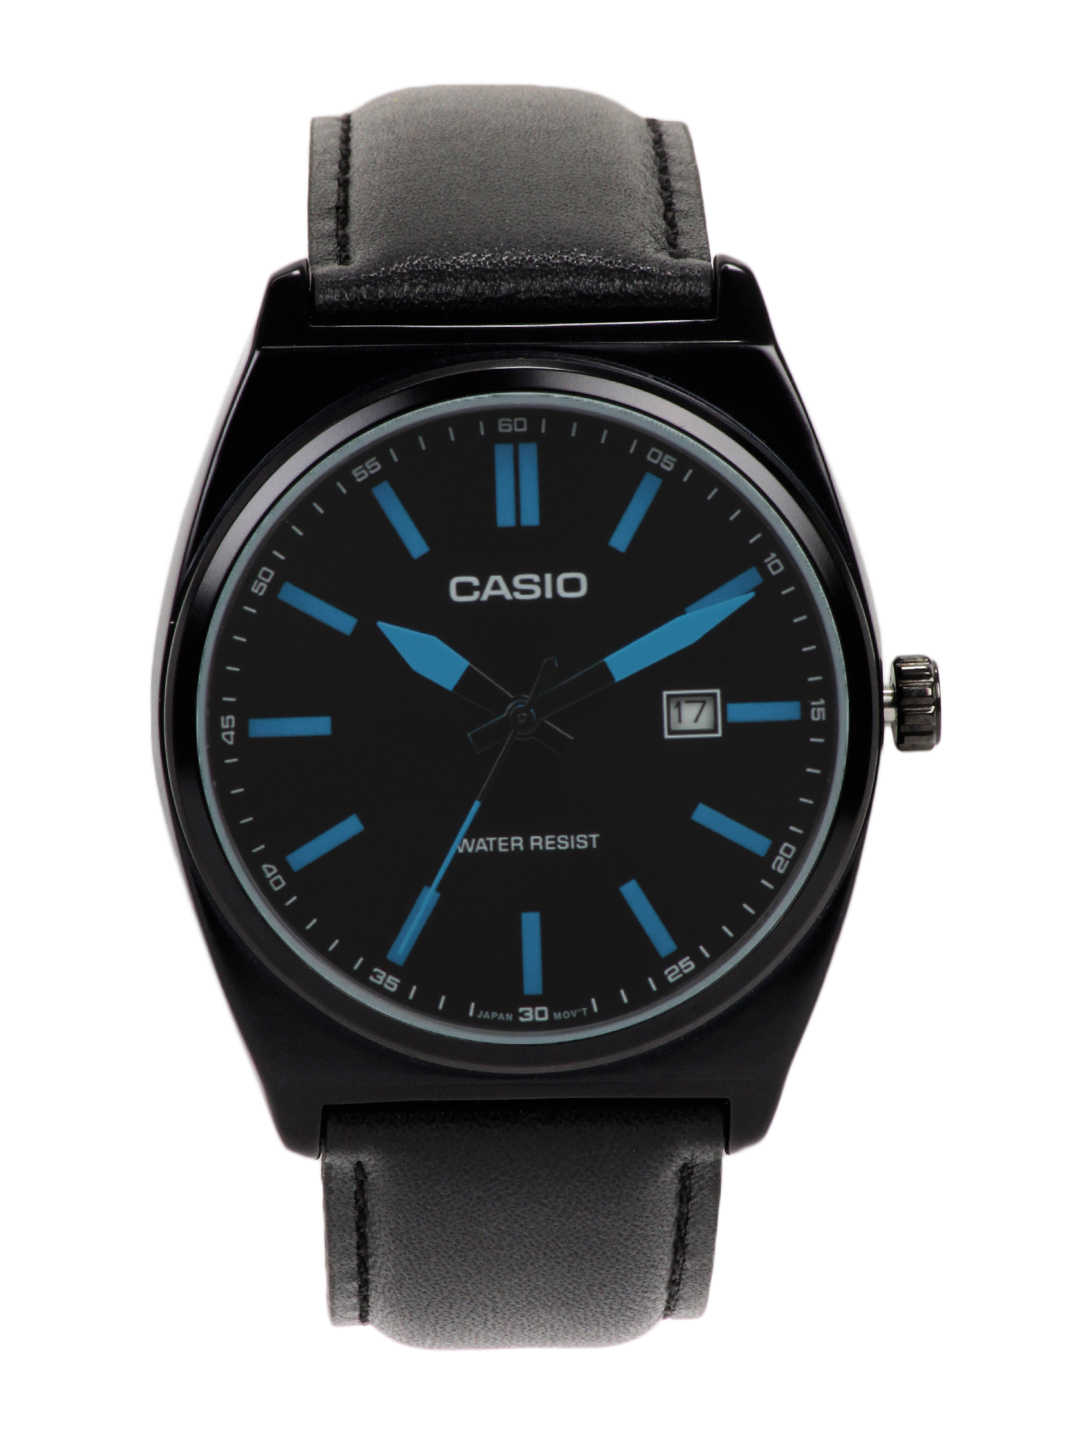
CASIO ENTICER Men Black Dial Watch A642
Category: Accessories / Watches / Watches
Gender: Men
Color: Black
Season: Winter 2016
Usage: Casual